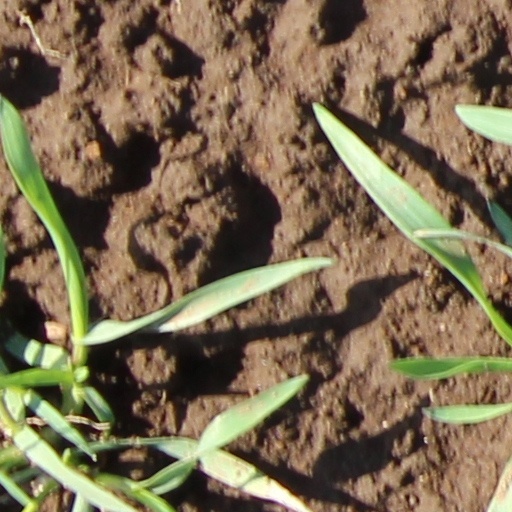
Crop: wheat